Druze

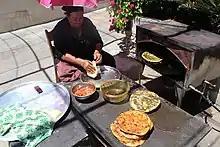
Druze women making "Druze pita" (Saj bread) in Isfiya, Israel

Holy places of the Druze are archaeological sites important to the community and associated with religious holidays; the most notable example being Nabi Shu'ayb, dedicated to Jethro, who is a central figure of the Druze religion. Druze make pilgrimages to this site on the holiday of Ziyarat al-Nabi Shu'ayb.